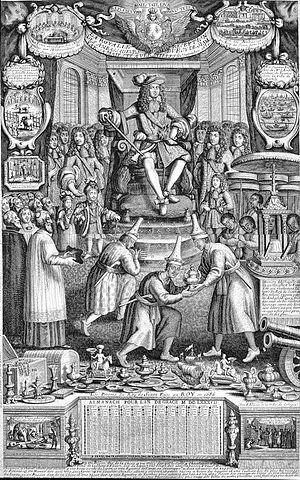
Pan, connu sous son titre Chao Phraya Kosathibodi ou sous son ancien titre Ok Phra Wisut Sunthon ou sous son surnom Kosa Pan, est un diplomate et ministre siamois qui fut à la tête de la deuxième mission diplomatique siamoise en France, envoyée par le roi Narai en 1686. Il fut précédé par une première mission siamoise, composée de deux ambassadeurs et du père Bénigne Vachet, qui avait quitté le Siam pour la France, le 5 janvier 1684. Il est le neveu du roi Ekathotsarot et l’arrière-grand-père de Rama Iᵉʳ de la dynastie Chakri. Son frère, Lek, avait également été Chao Phraya Kosathibodi avant lui.